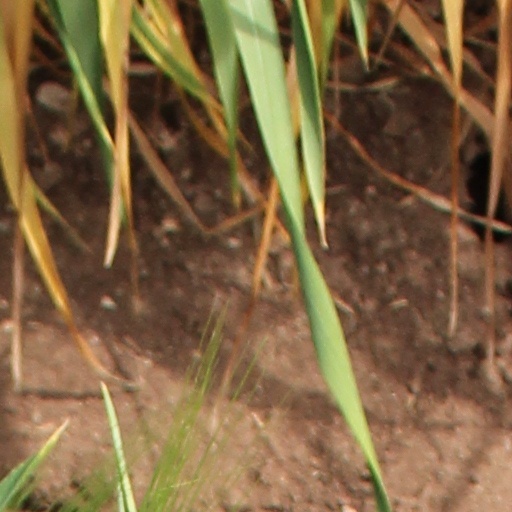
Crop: wheat